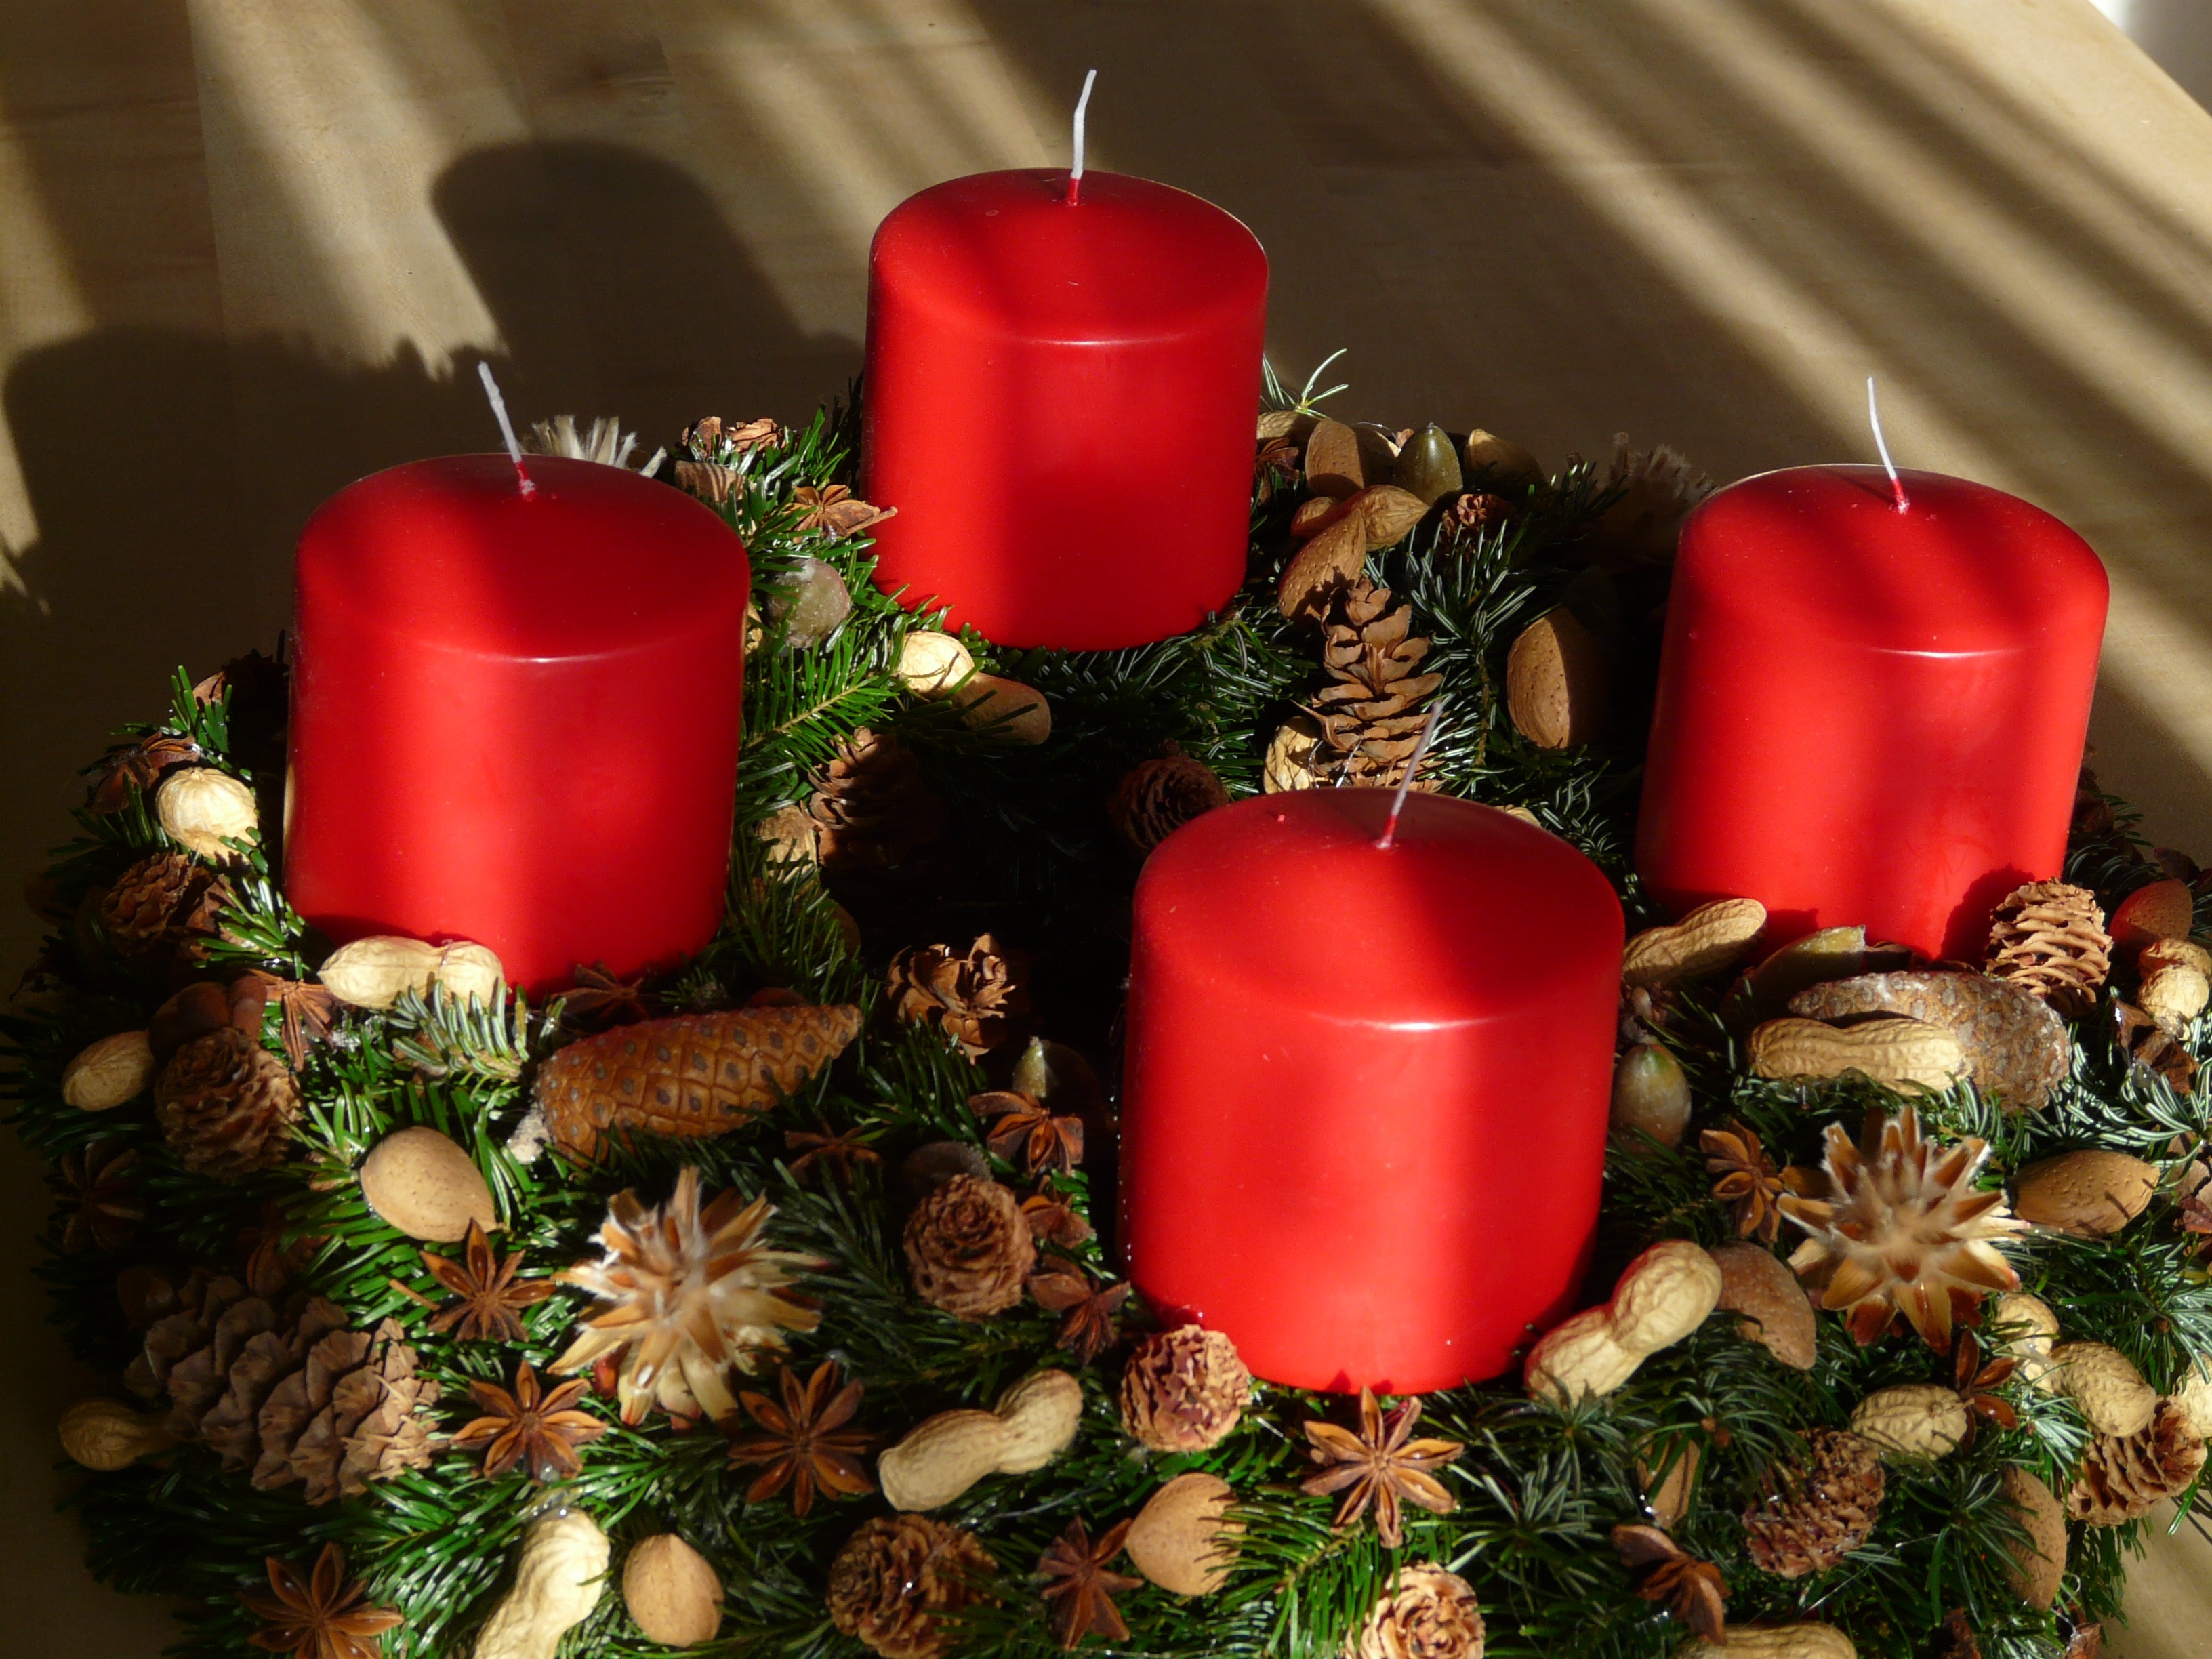
flower, red, holiday, candle, christmas, lighting, decor, christmas tree, advent, christmas decoration, holly, candles, decorated, advent wreath, floristry, christmas jewelry, centrepiece, nusse